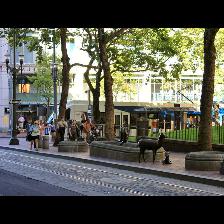
Label: Human